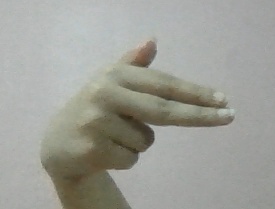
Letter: ghain